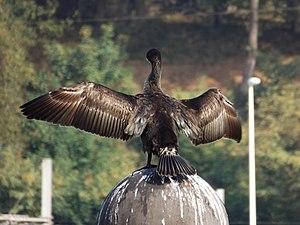
Grand Cormoran, Bayonne, Adour, Phalacrocorax carbo, Great Cormorant
Le Grand Cormoran ou Cormoran commun, est une espèce d'oiseau aquatique piscivore qui appartient à la famille des phalacrocoracidés. Son aire de distribution est très vaste ; on y distingue habituellement cinq à huit sous-espèces.